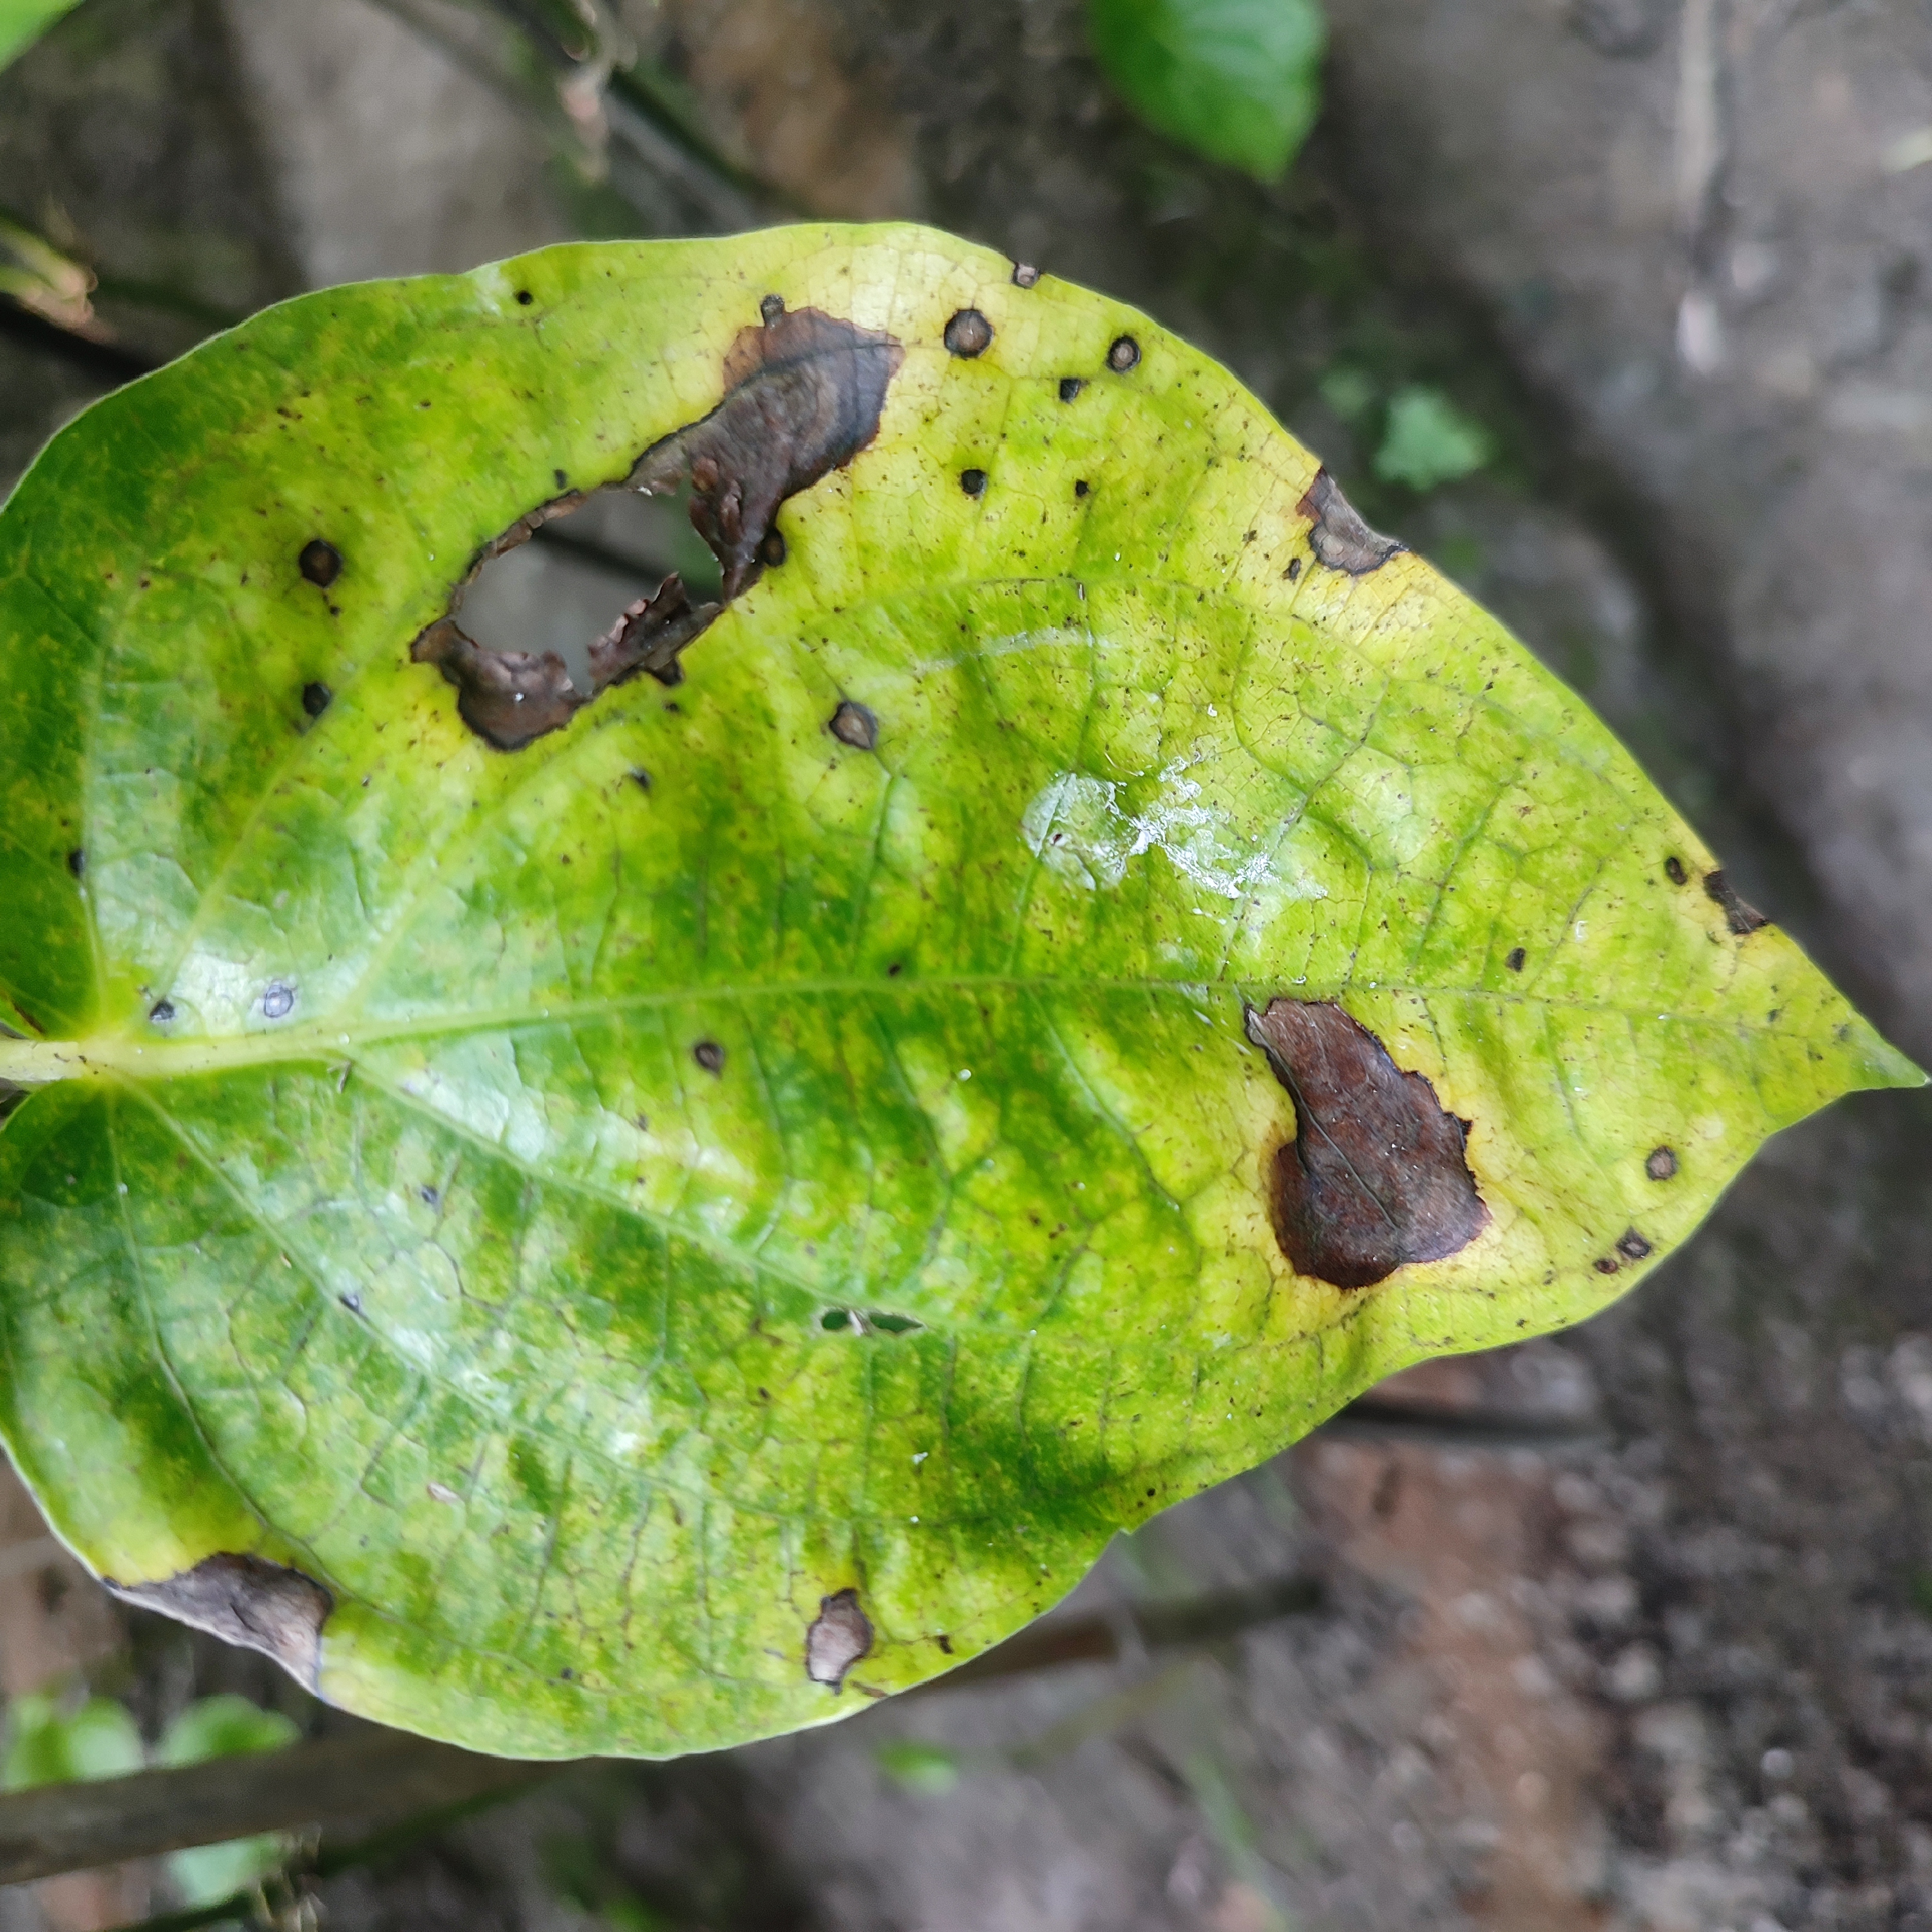
Label: Bacterial_Leaf_Disease